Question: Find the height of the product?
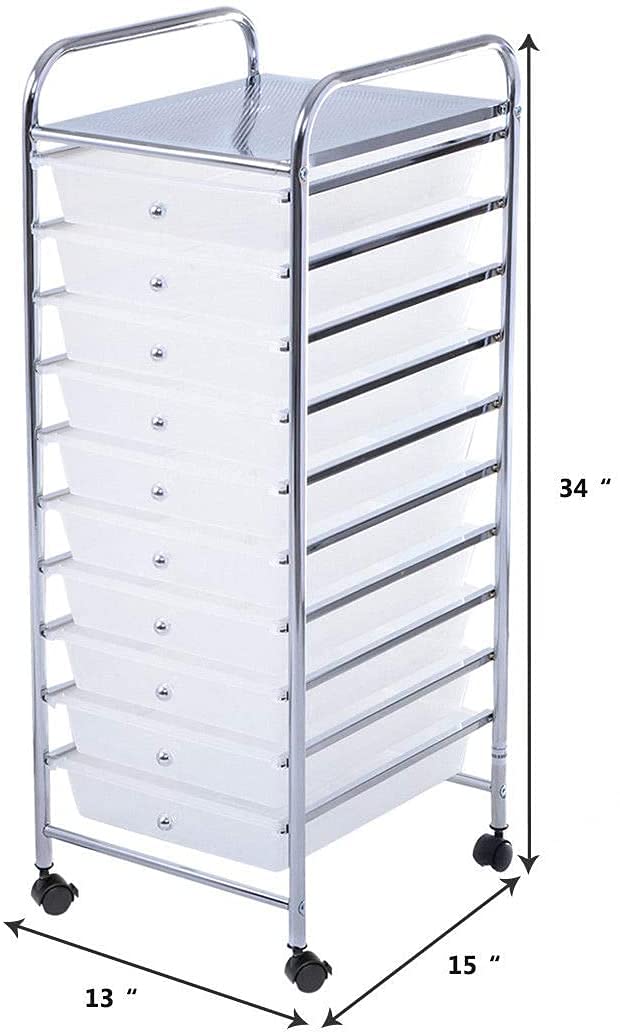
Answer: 34.0 inch